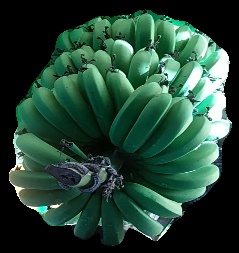
Variety: pachbale
Grade: grade1